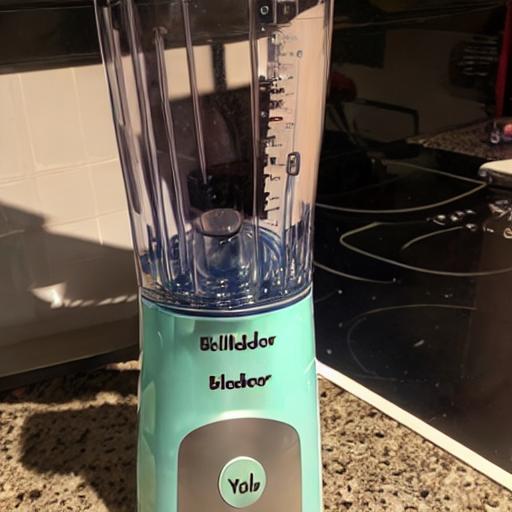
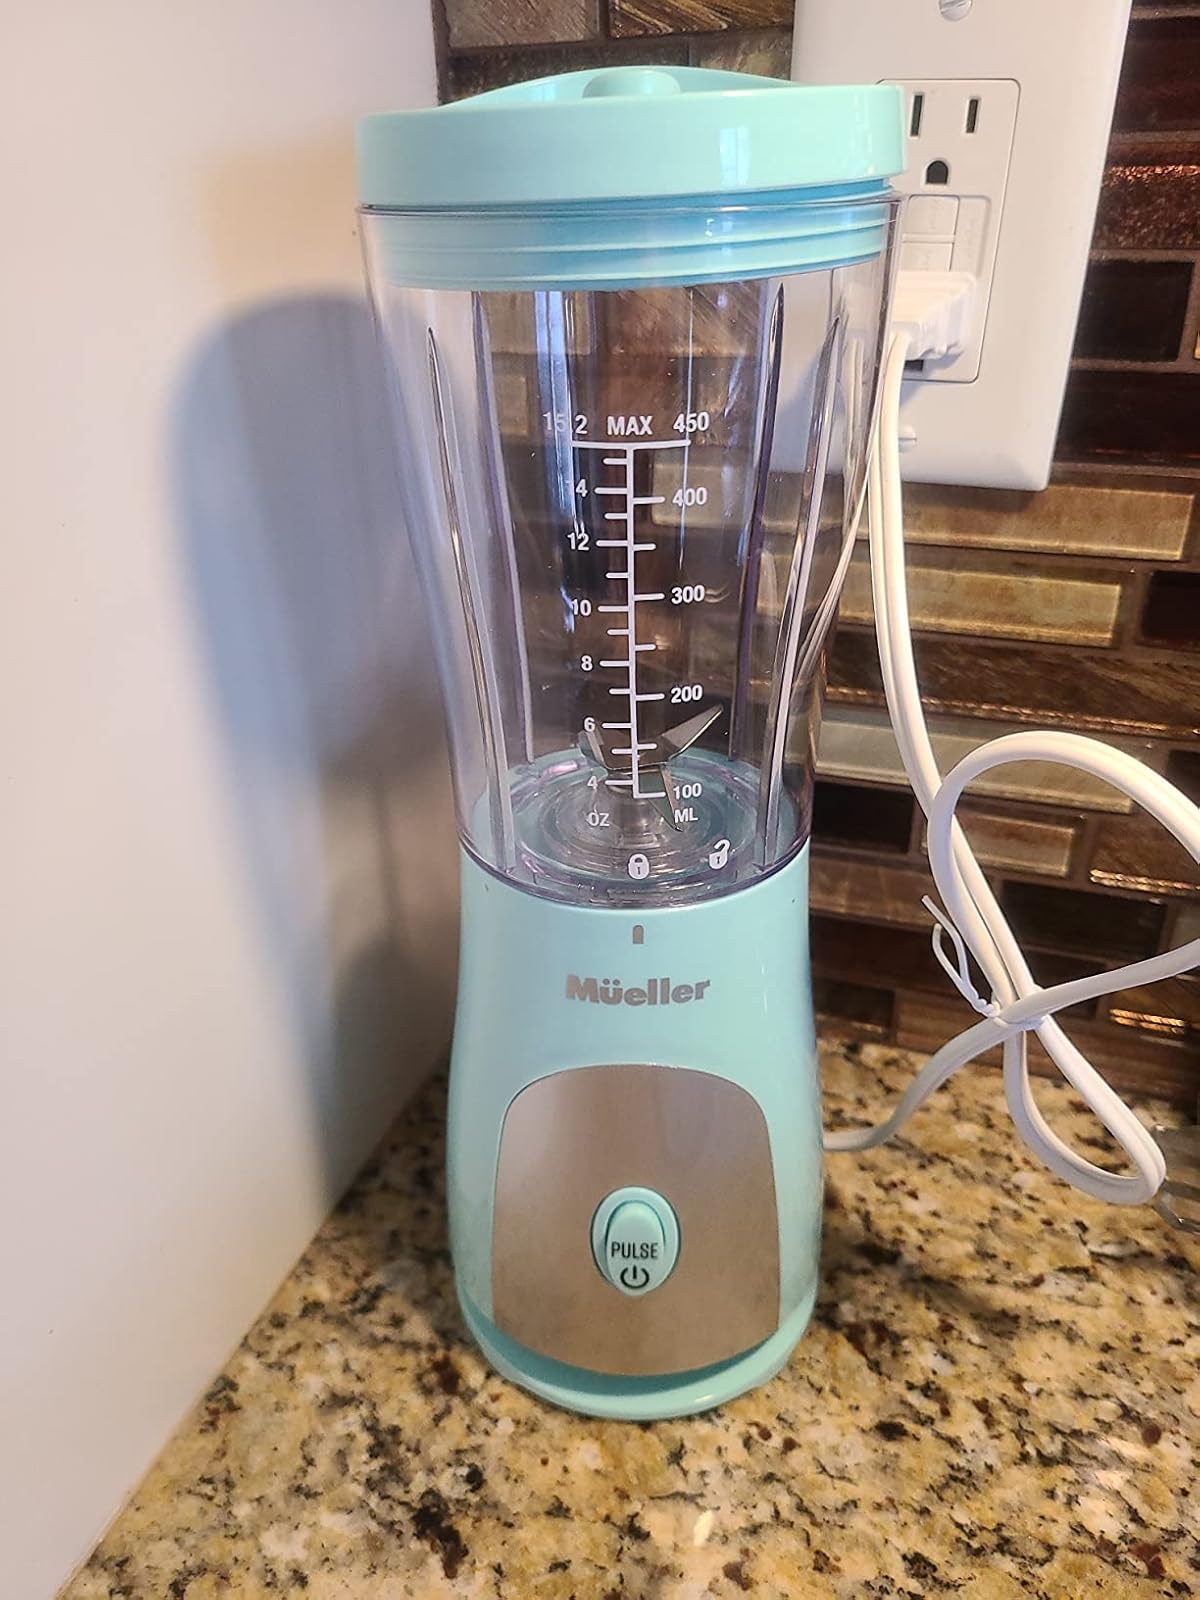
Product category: items_blender
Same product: no